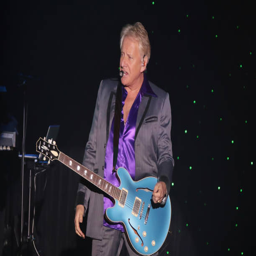
soft rock artist of the music group performs .